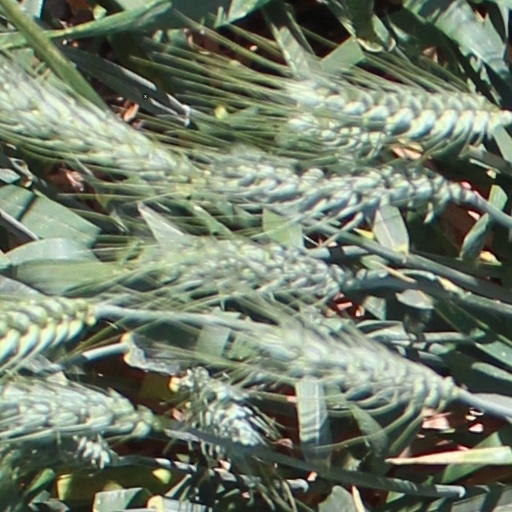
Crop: wheat